Meaning of life

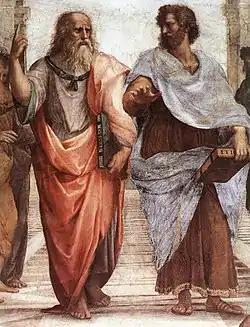
Plato and Aristotle in "The School of Athens" fresco by Raphael. Plato is pointing heavenwards, and Aristotle is gesturing to the world.

Though the Big Bang theory was met with much skepticism when first introduced, it has become well-supported by several independent observations. However, current physics can only describe the early universe from around 10 seconds after the Big Bang (where zero time corresponds to infinite temperature); a theory of quantum gravity would be required to understand events before that time. Nevertheless, many physicists have speculated about what would have preceded this limit, and how the universe came into being. For example, one interpretation is that the Big Bang occurred coincidentally, and when considering the anthropic principle, it is sometimes interpreted as implying the existence of a multiverse.